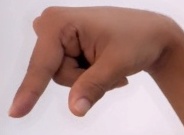
ASL sign: Q